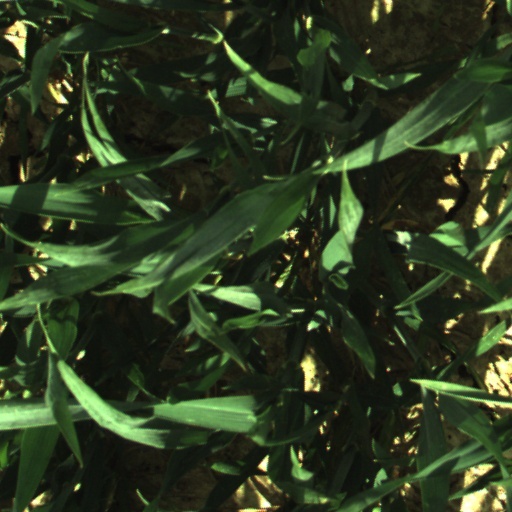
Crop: wheat